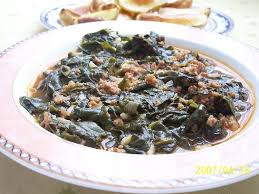
Yemek: ispanak